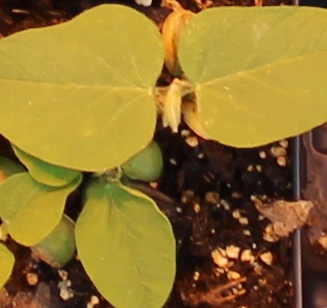
Label: Soybean